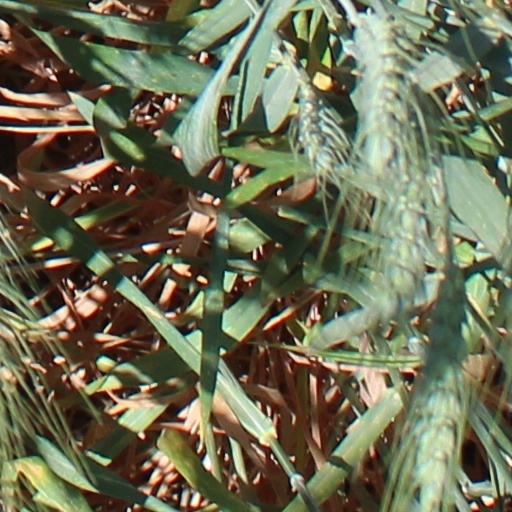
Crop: wheat